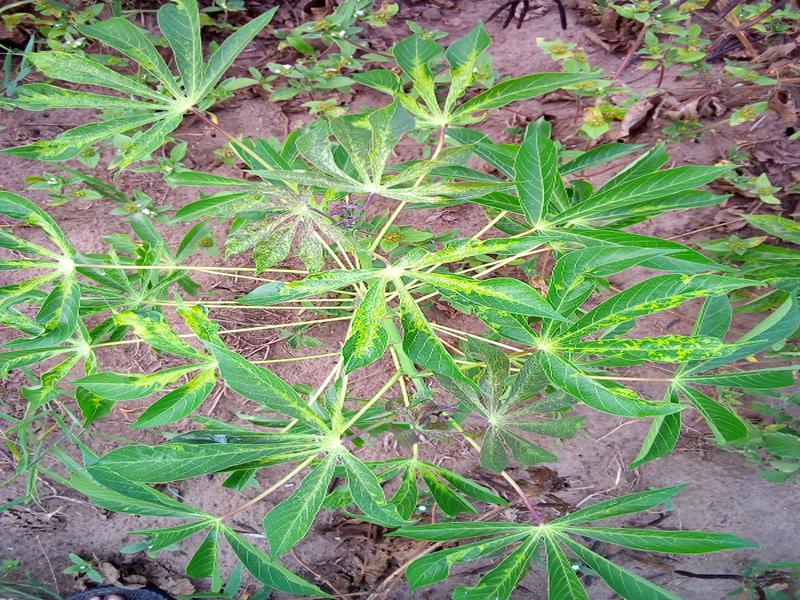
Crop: cassava
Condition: mosaic_disease